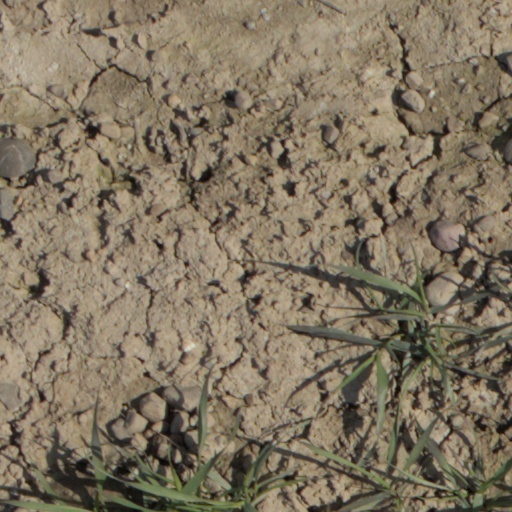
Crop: wheat